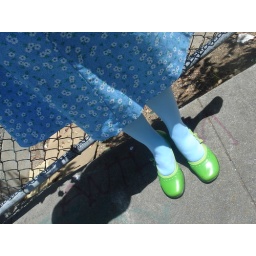
+ White-flowered blue dress from Betty's Girl Shop in Napa. + Blue tights from welovecolors. + Green Fluevog pumps from ebay